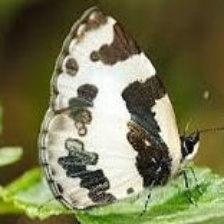
Species: ELBOWED PIERROT